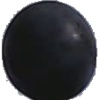
Label: Grape Blue 1